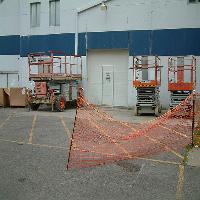
Weather: cloudy or overcast